Sacro Monte di Varallo Natural Reserve

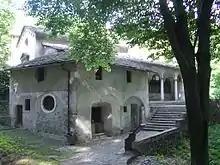
The Sacro Monte di Varallo

The Sacro Monte di Varallo Natural Reserve, that includes the wood around the Sacro Monte di Varallo, was established in 1980 in the Piedmont region.